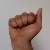
The image shows a hand gesture representing the letter 'A' in Indian Sign Language.